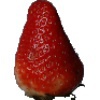
Label: Strawberry 1